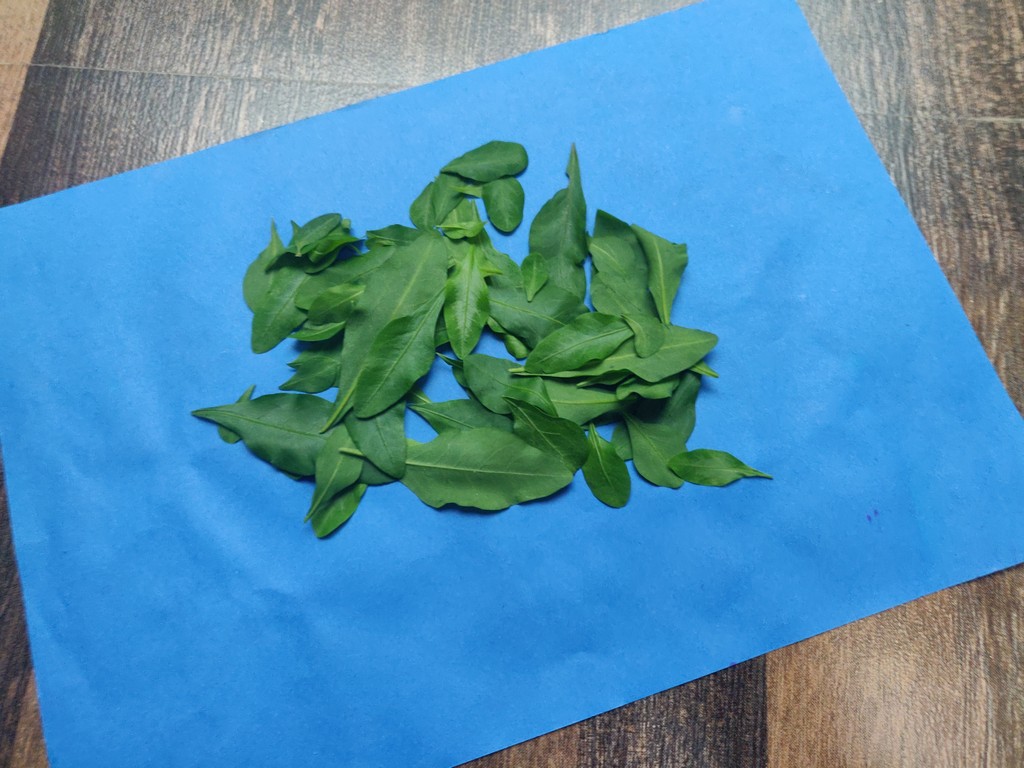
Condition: Healthy
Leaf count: multiple
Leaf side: unknown